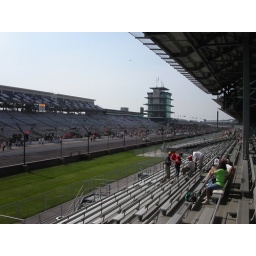
The start-finish line, the yard of bricks, runs across the track from the pagoda. The scoreboard is the black tower in the distance.